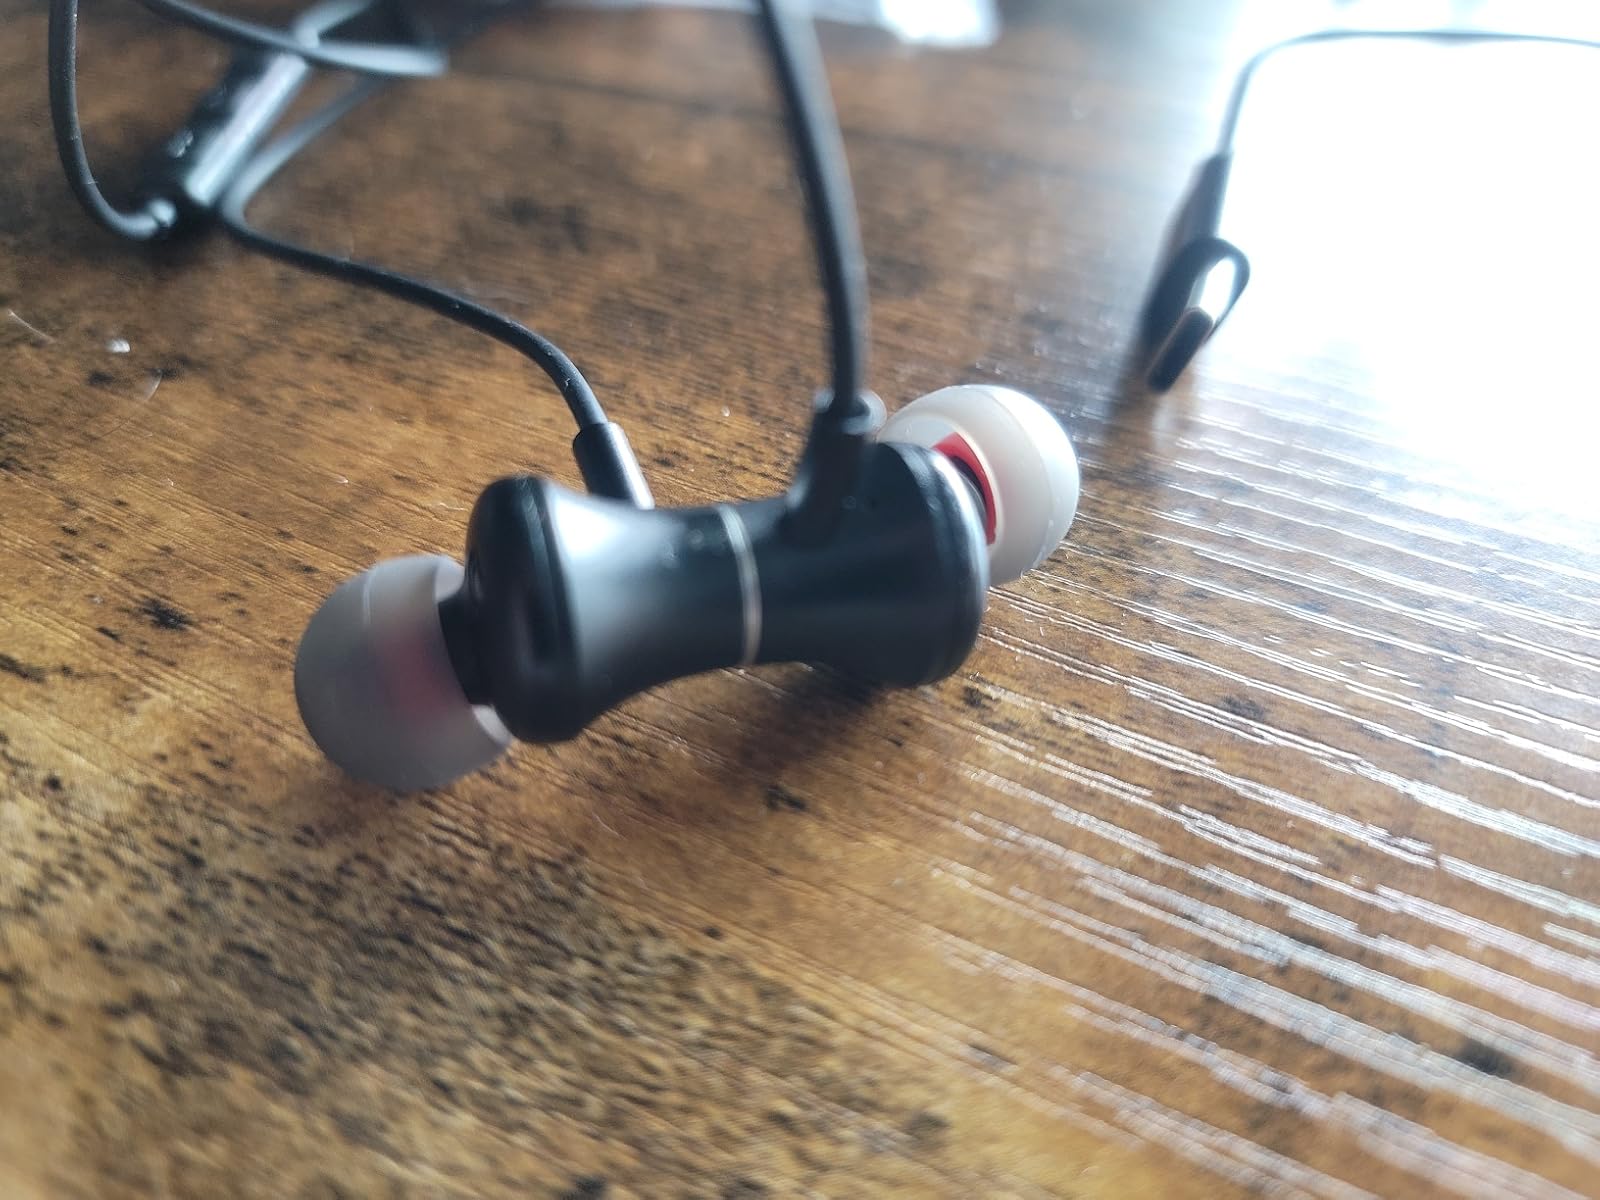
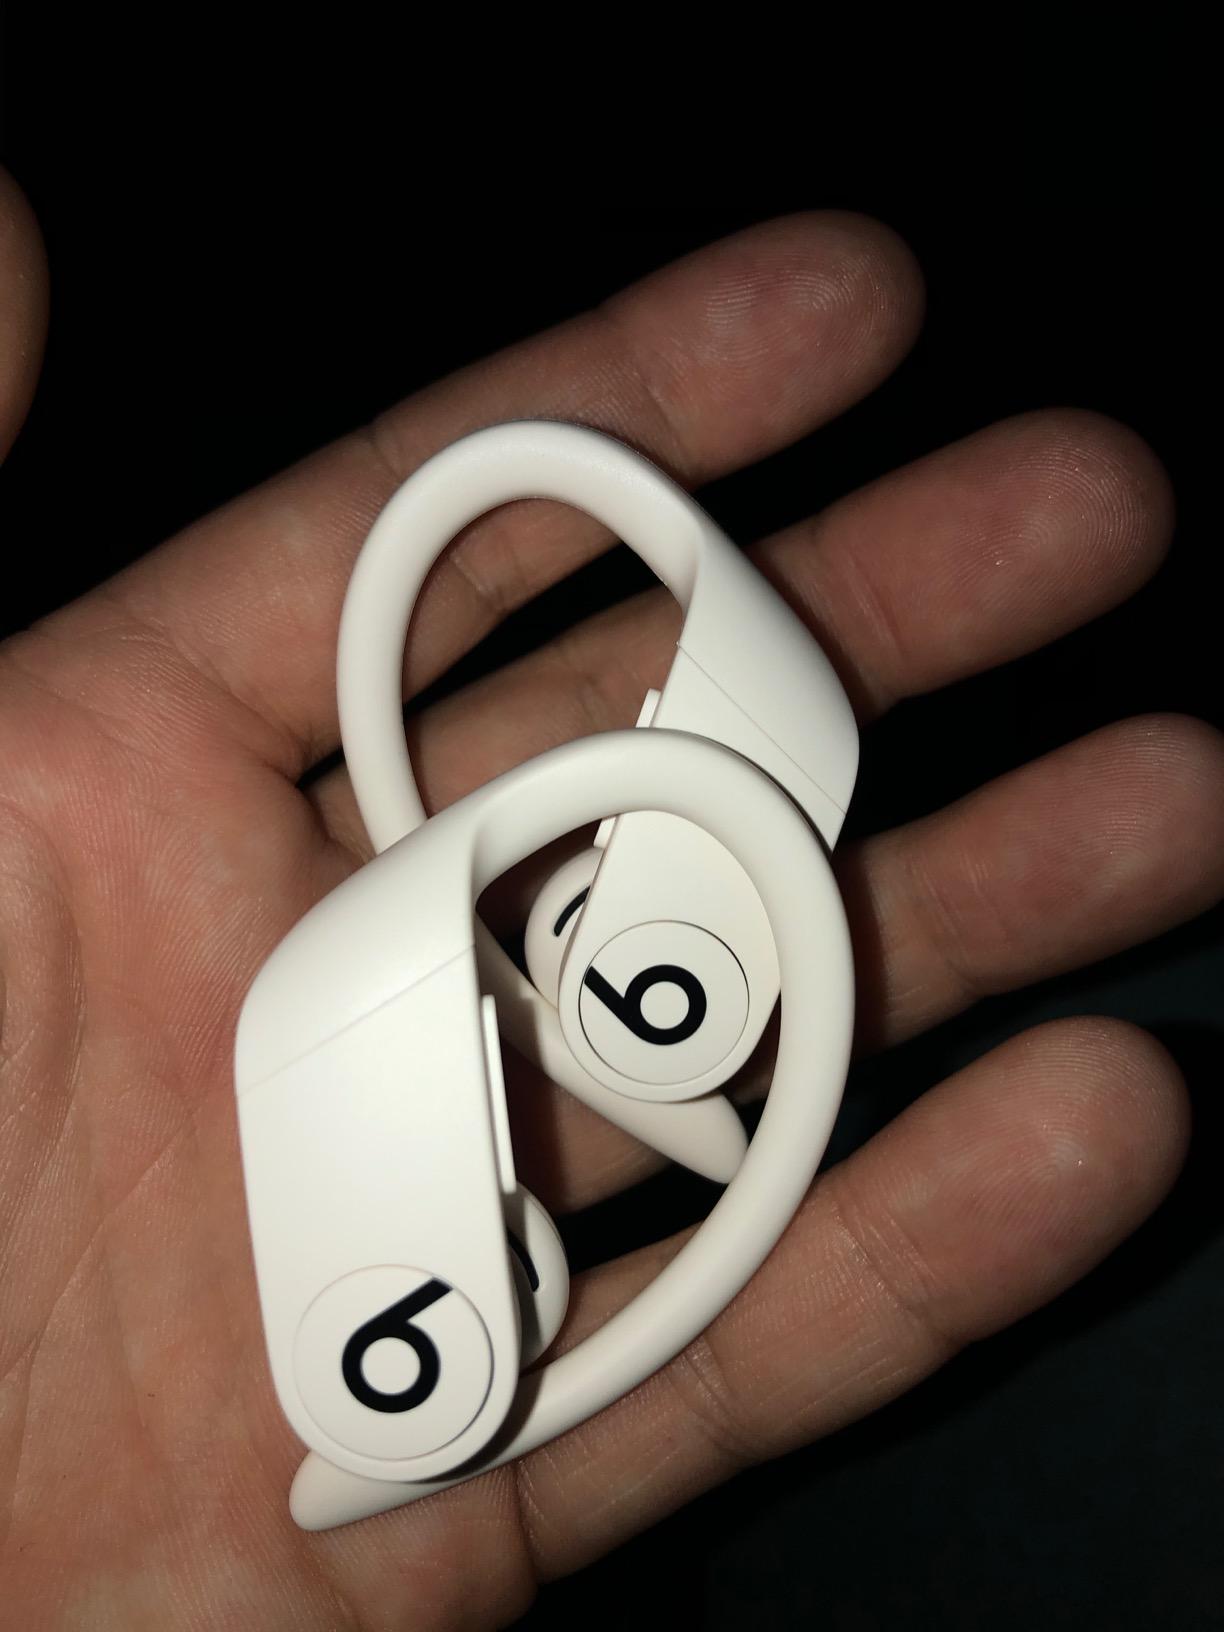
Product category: earbuds
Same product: no